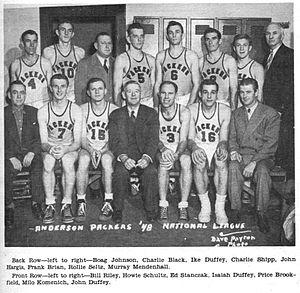
Les Packers d'Anderson, ou Duffey Packers d'Anderson, étaient une équipe américaine de basket-ball située dans la ville d'Anderson.